Norske Skog Saugbrugs

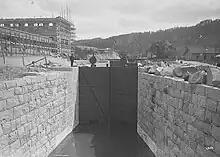
From the construction on the Tista Canal in 1907

The plans were approved in January 1912. Most of the work was completed in 1915, when the first paper machine, PM1, was concluded. PM2 opened the following year. It was the first-largest paper mill in Norway, with most of the output being exported to the United Kingdom. The company bought Ørje Bruk in 1913, which operated a 9,000-tonne pulp mill. It was bought predominantly to secure its hydroelectric rights.